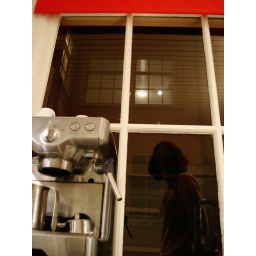
~Home cooking~ Just me in the kitchen making chicken and chips